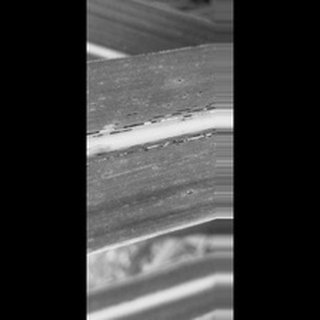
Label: sugarcane_rust